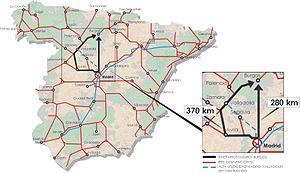
La ligne directe de Madrid à Burgos ou ligne directe de Madrid à Burgos via Aranda de Duero est une ligne à écartement ibérique non électrifiée en voie unique inaugurée par la Renfe le 4 juillet 1968. Elle relie Burgos à Madrid en empruntant le tracé le plus court possible, en 282 kilomètres.